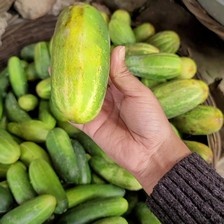
Label: cucumber